Will Anderson Jr.

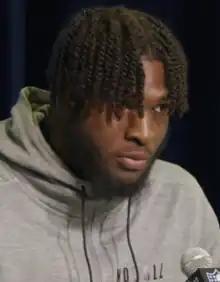
Anderson Jr. at the 2023 NFL Combine

William Anderson Jr. (born September 2, 2001) is an American professional football defensive end for the Houston Texans of the National Football League (NFL). He played college football for the Alabama Crimson Tide, where he won several awards, such as the Bronko Nagurski Trophy twice, and was a part of Alabama's national championship in 2020.